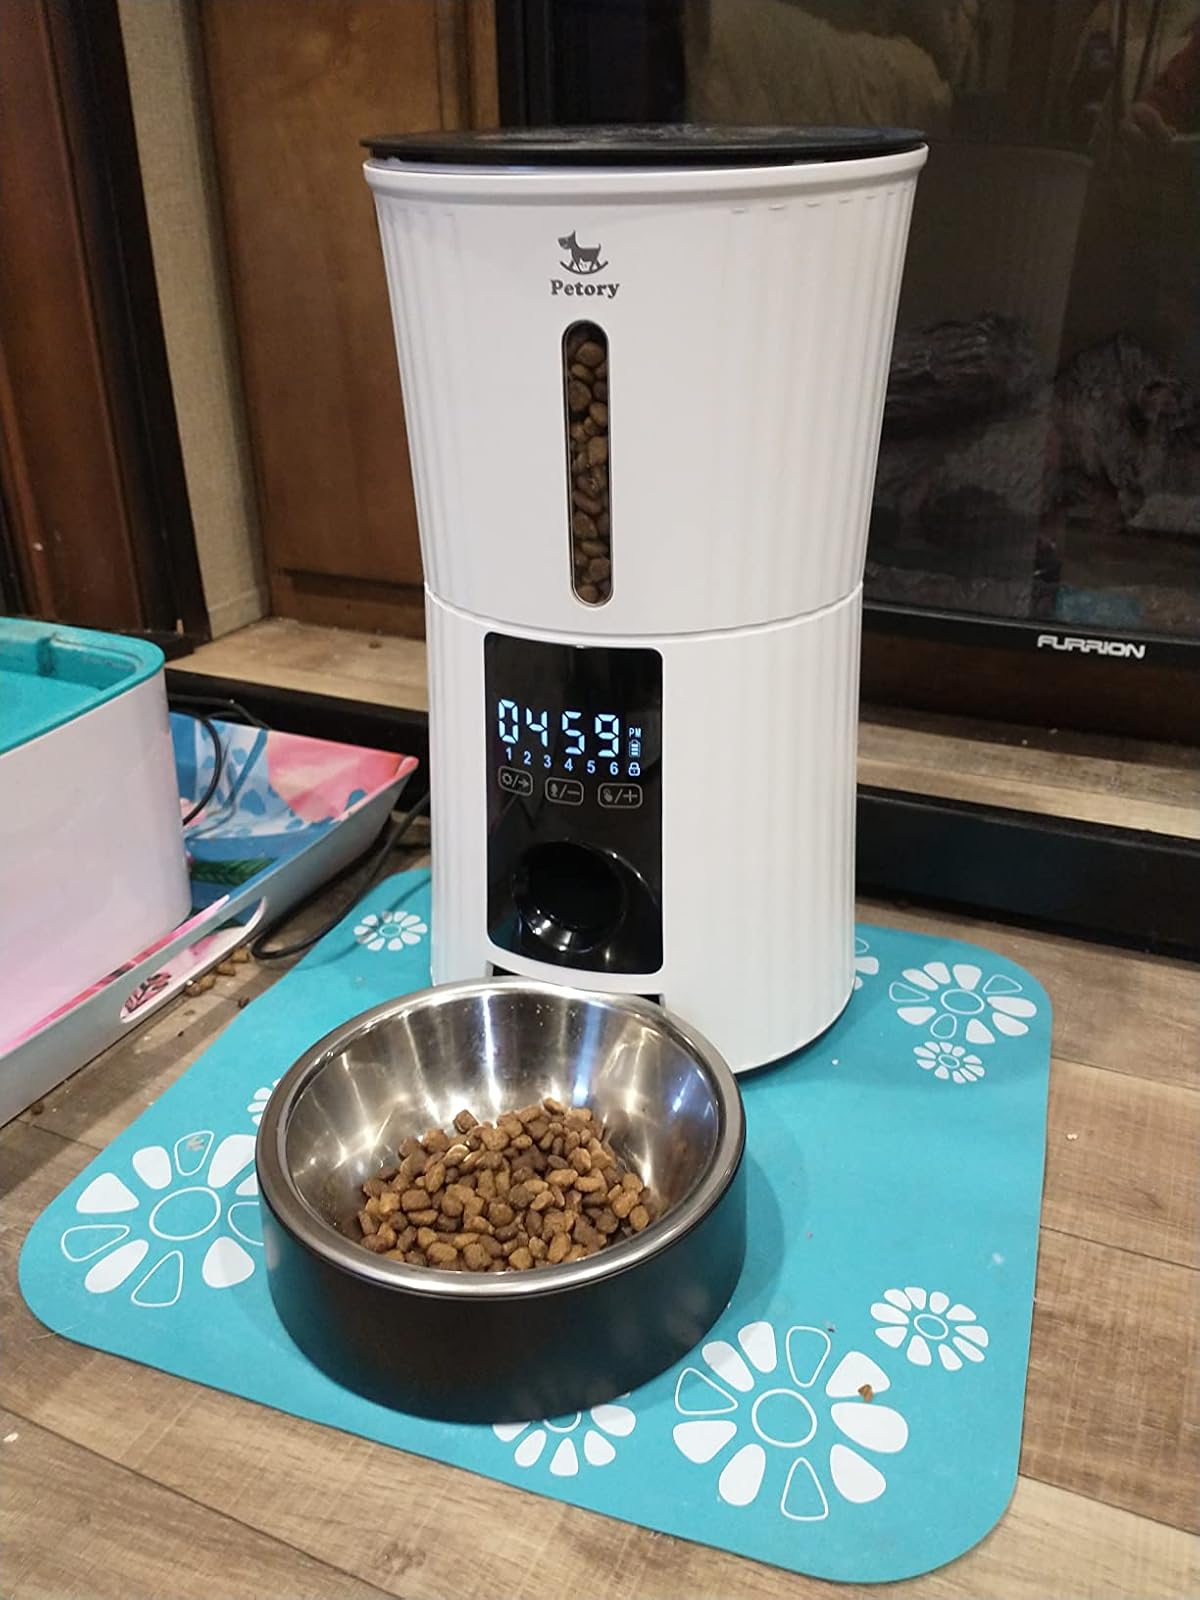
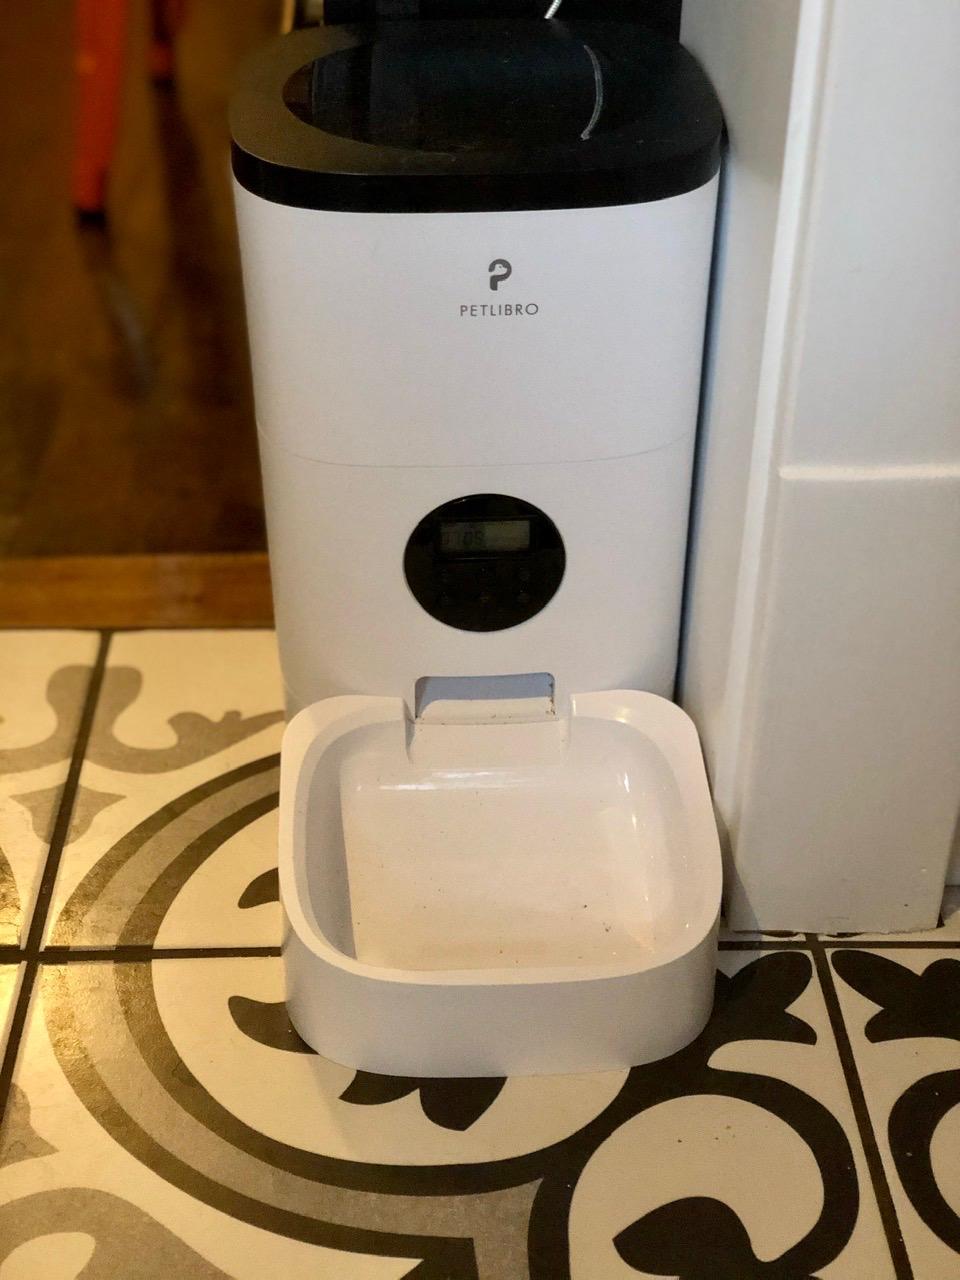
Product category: items_feeder
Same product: no